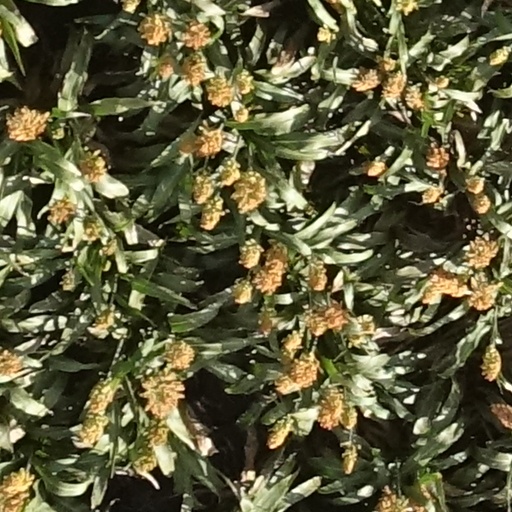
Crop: sorghum